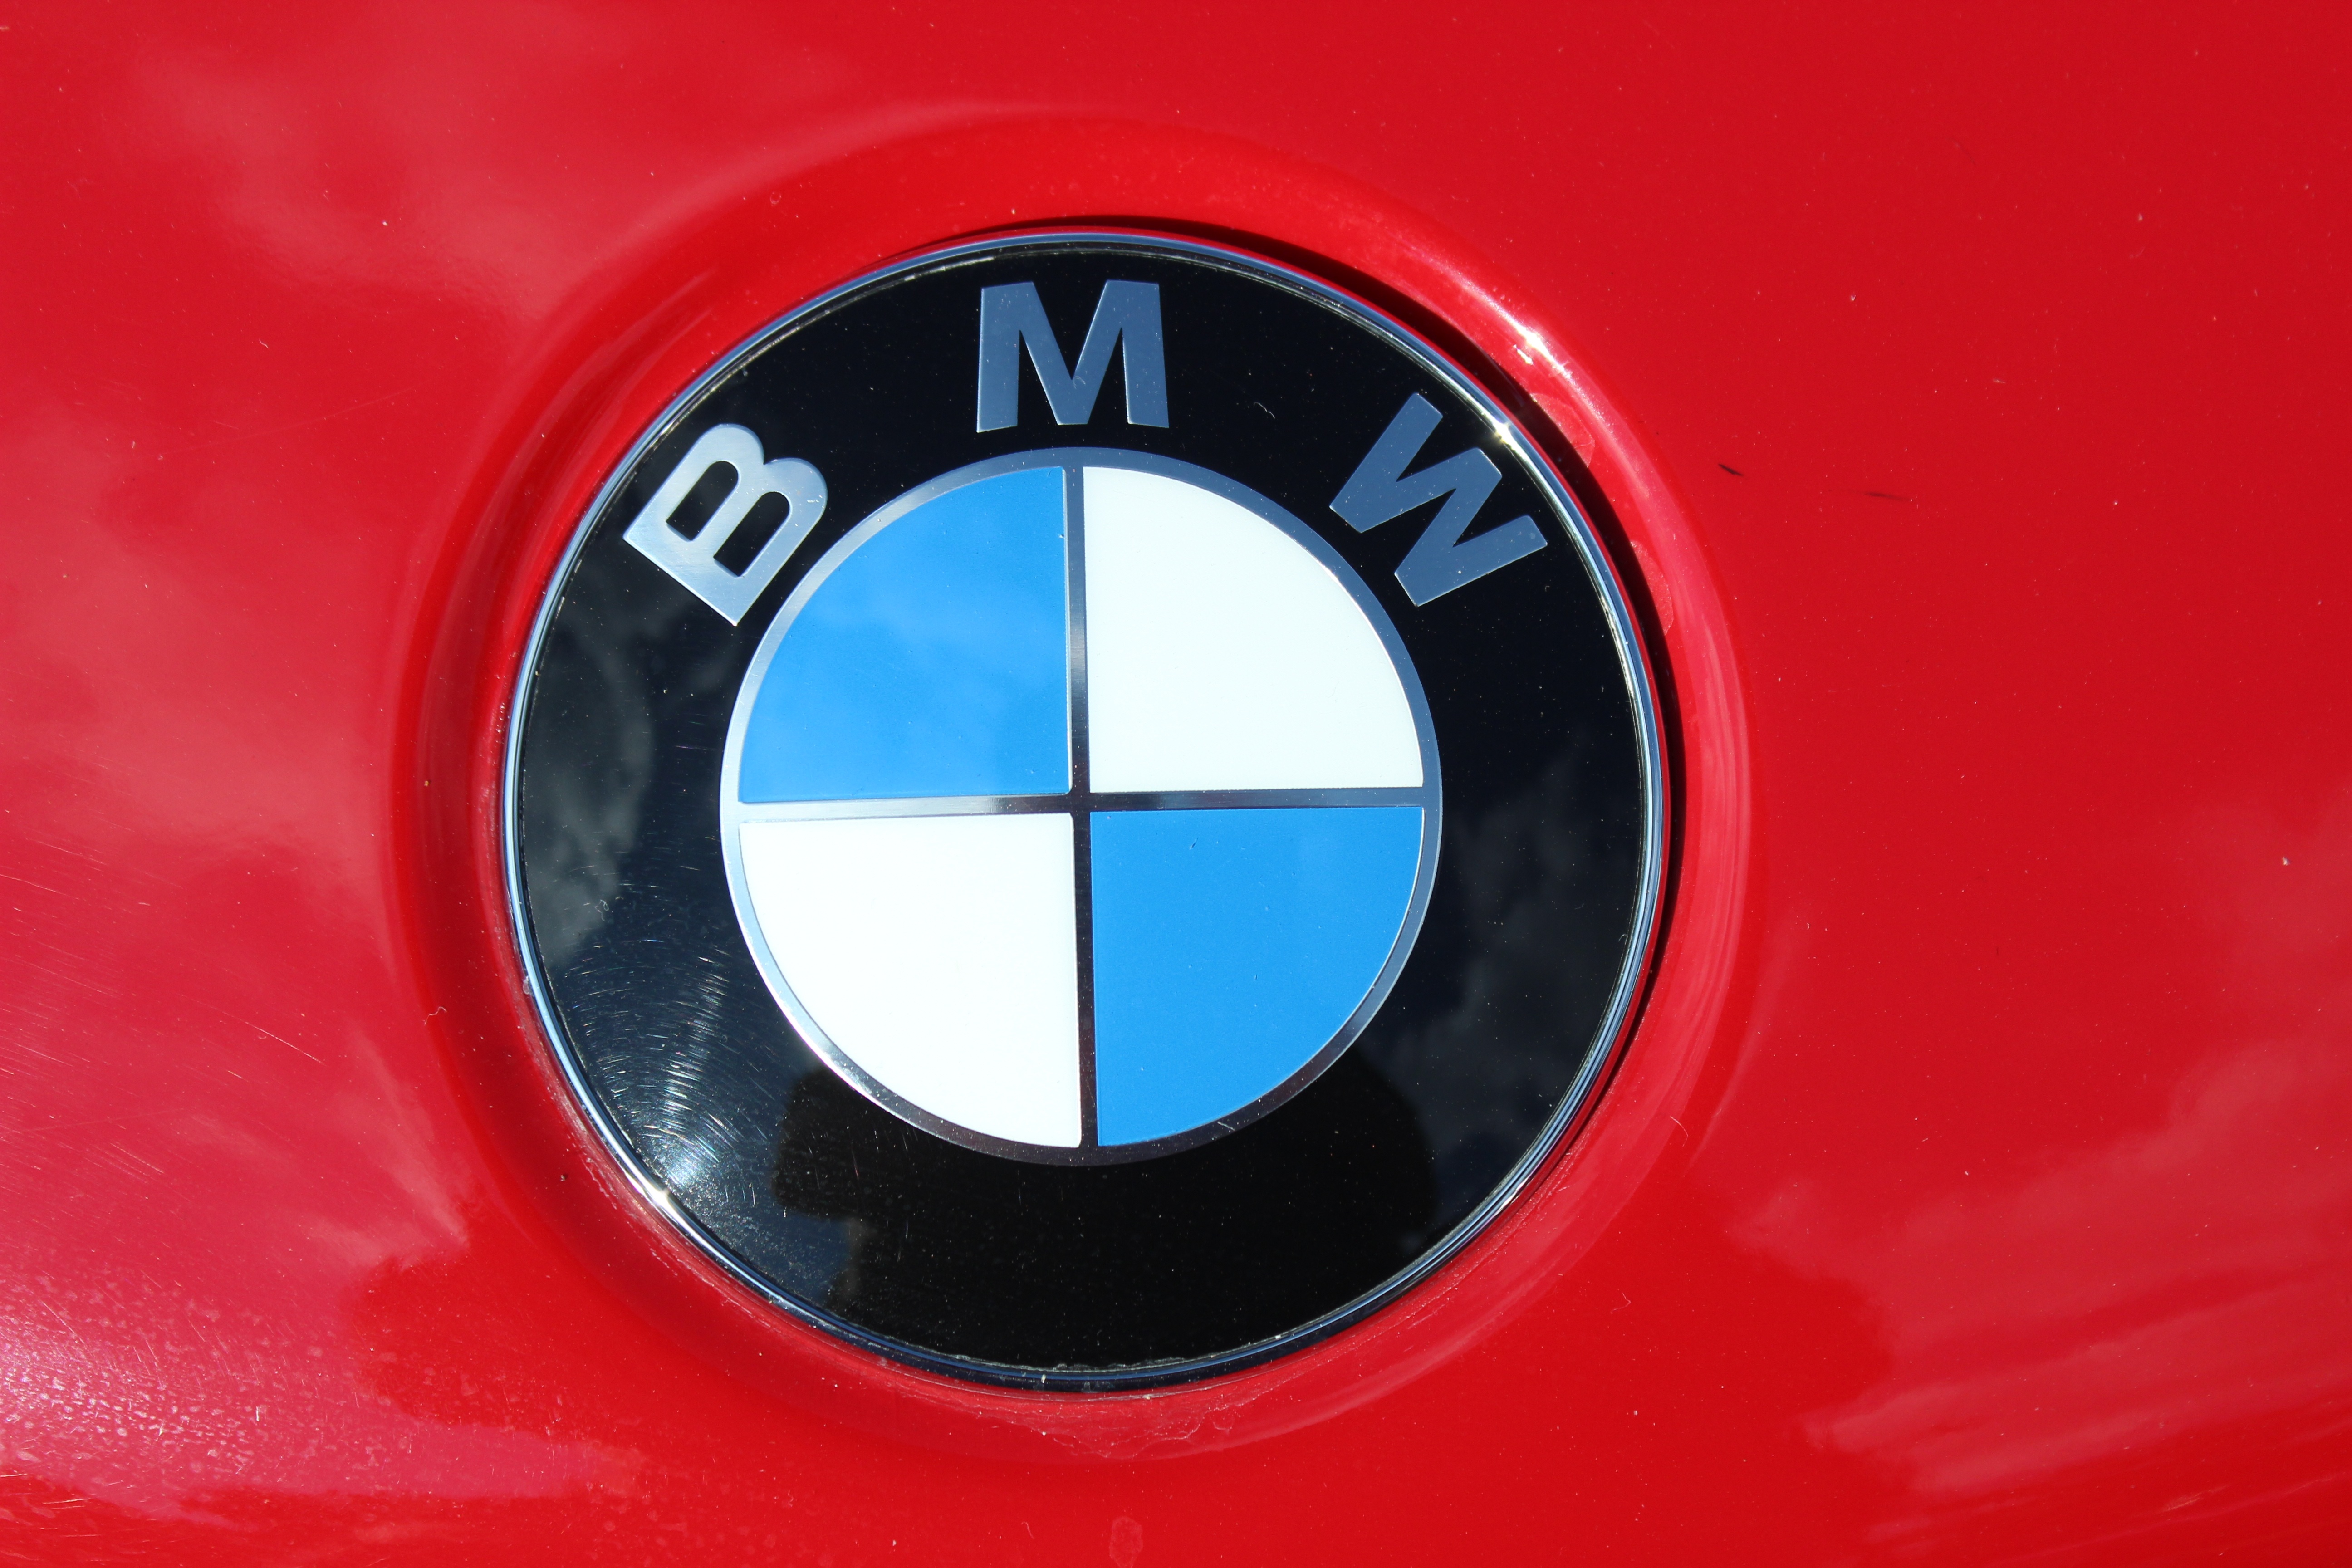
creative, car, wheel, automobile, number, red, vehicle, symbol, steering wheel, circle, developer, bumper, brand, designer, font, supercar, luxury, design, logo, rim, concept, real, bmw, icon, idea, simple, company, marketing, beamer, insignia, car manufacturer, automotive exterior, vehicle registration plate